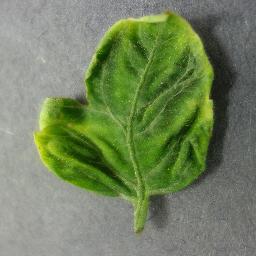
Label: Tomato___Tomato_Yellow_Leaf_Curl_Virus